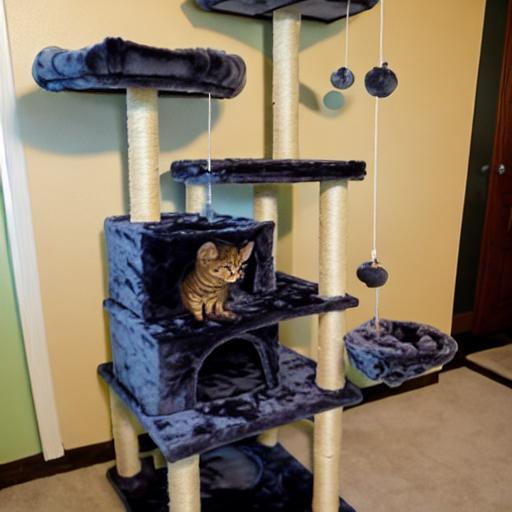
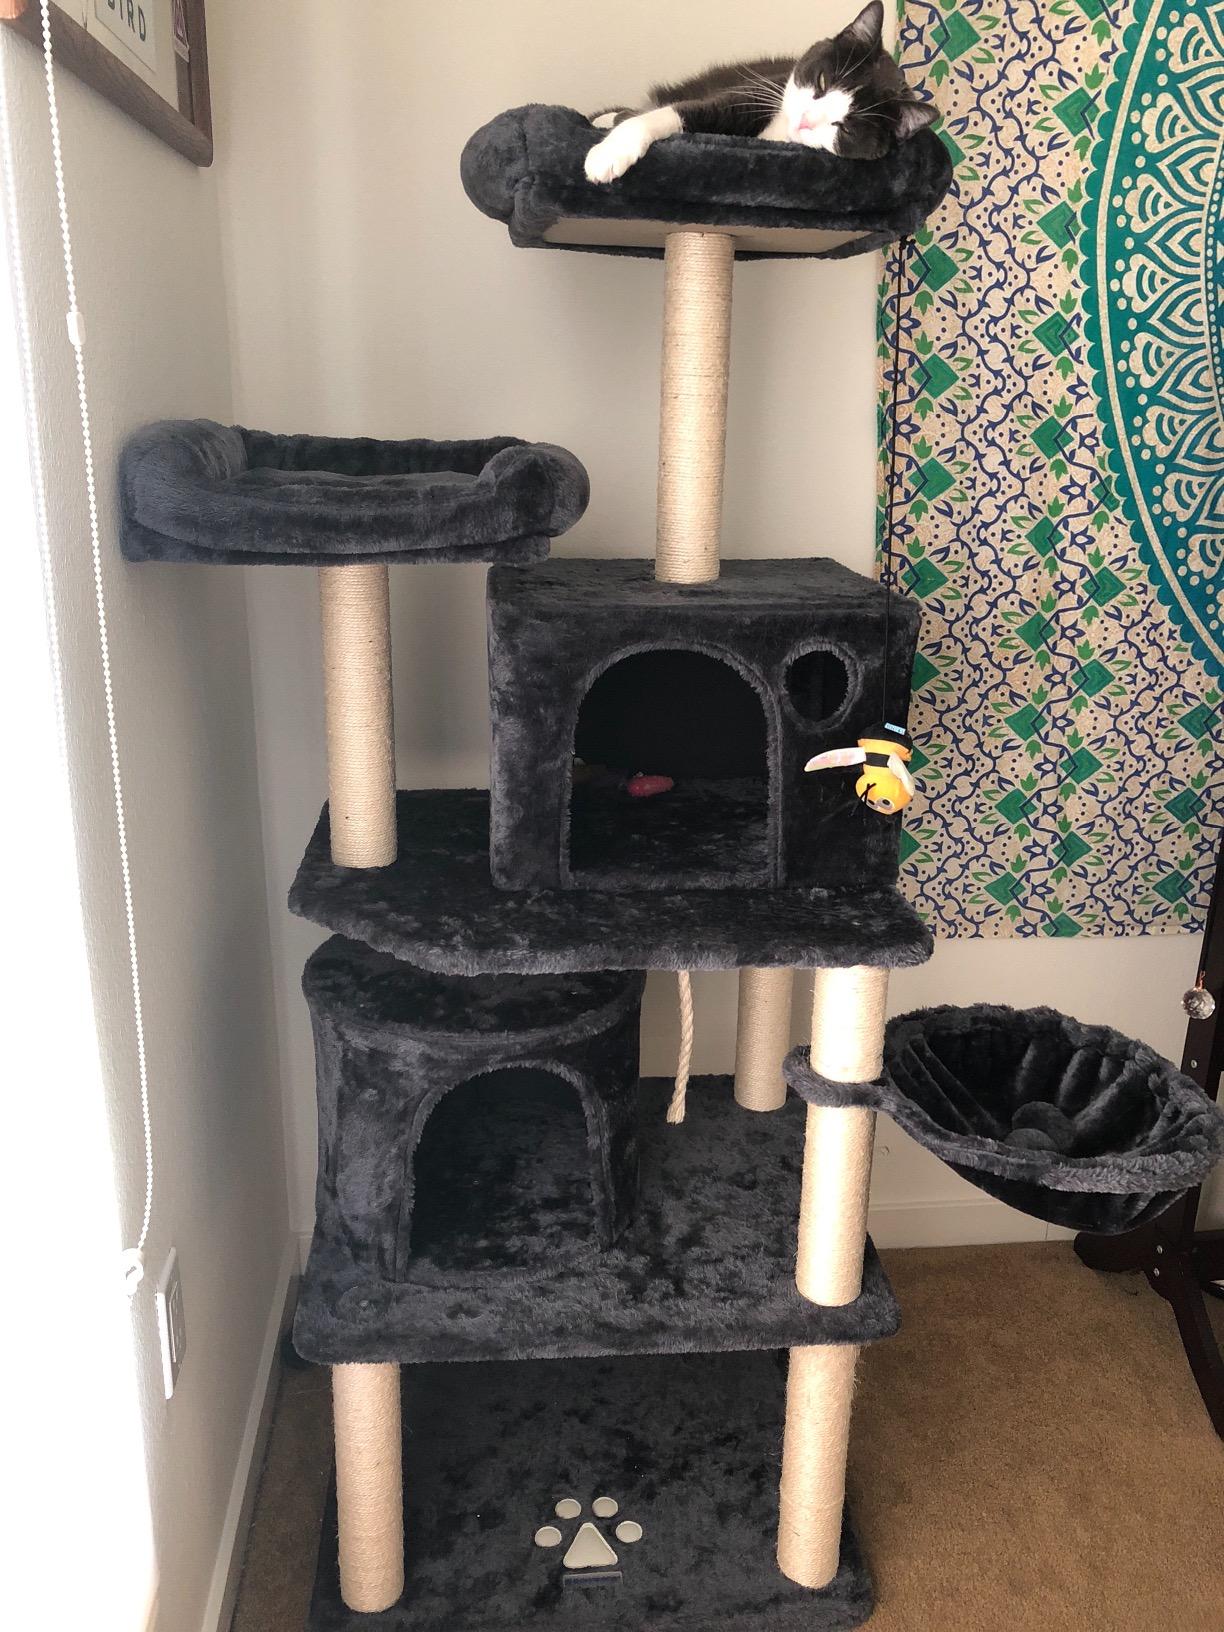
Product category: items_cat tree
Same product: no